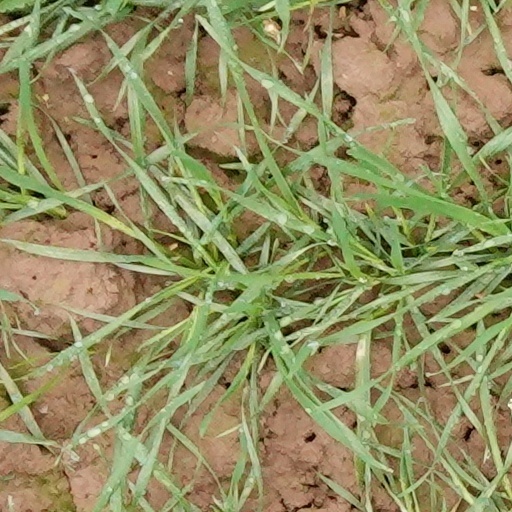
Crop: wheat